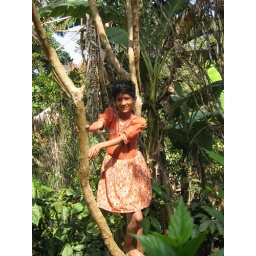
girl in tree - Madikeri